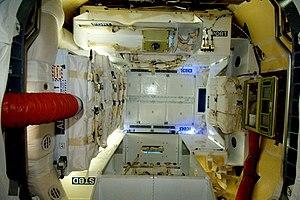
SpaceX Dragon, ou juste Dragon, est un vaisseau cargo spatial développé par la société SpaceX pour le compte de la NASA qui assure conjointement avec les vaisseaux Cygnus, ATV, HTV et Progress le ravitaillement de la Station spatiale internationale à la suite du retrait de la navette spatiale américaine. Il peut placer en orbite jusqu'à 6 tonnes de fret qui peuvent être réparties entre la partie pressurisée et un compartiment non pressurisé. Il est conçu pour revenir sur Terre en ramenant dans la version cargo jusqu'à 3 tonnes de fret. L'amarrage à la station se fait par une écoutille de grande taille au format Common Berthing Mechanism et est réalisé par l'opérateur situé dans la station qui utilise le bras Canadarm 2. Depuis la fin du programme de la navette spatiale américaine, dont le dernier vol a eu lieu le 1ᵉʳ juin 2011, le vaisseau cargo Dragon est le seul engin pouvant rapporter une quantité significative de fret au sol. Le cargo spatial sert de base pour le vaisseau Dragon V2 qui sera chargé de la relève des équipages de la station spatiale après 2020.